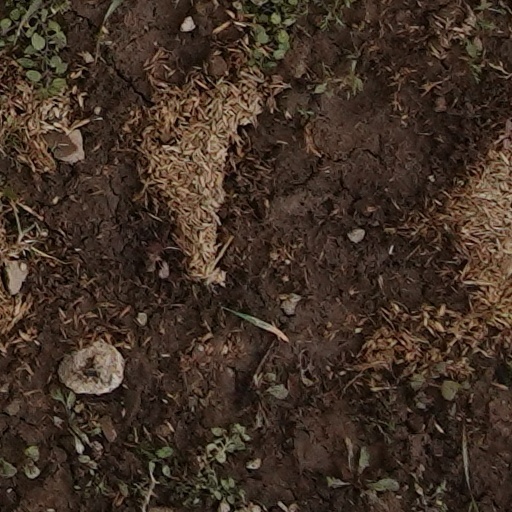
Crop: wheat